Šešuoliai

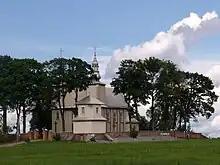
Church of Šešuoliai

Šešuoliai is a small town in central Lithuania. It is located just east of the Lake Šešuoliai. According to the Lithuanian census of 2011, it had 138 residents. The town's central square and street layout is protected as an urban monument.